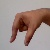
The image shows a hand gesture representing the letter 'Q' in Indian Sign Language.